Grid classification

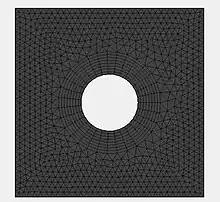
Fig 5. Hybrid Grid

In far more complex geometries it is logical to use large number of blocks and therefore it leads to unstructured grids. These are widely accepted in computational fluid dynamics because this gives us far more flexibility and computer resources are also efficiently utilized. In this case two-dimensional unstructured mesh uses triangle elements while three-dimensional uses tetrahedral elements.